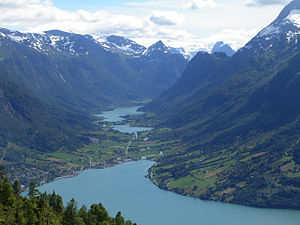
Oldedalen
Udsigt over Oldedalen
Oldedalen er en sydvendt dal og bygdesamfund inderst i Nordfjord, syd for Olden i Stryn kommune i Vestland fylke i Norge. Centralt i dalen er Oldevatnet og Oldenelven som løber gennem dalen og ud i Nordfjorden. Den er cirka 20 kilometer lang, omgivet af 1500-1800 meter høje fjelde på begge sider. Dalen er en landbrugsbygd, men som også rummer mange turistrettede tiltag. Særlig kendt er turiststedet Briksdalsbreen. I Oldedalen ligger også Hansa Bryggeris tapperi for Olden brevann.